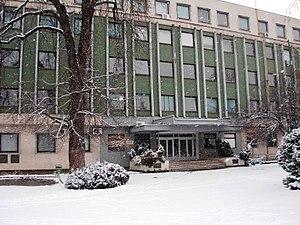
L'université de Sarajevo est une université publique située à Sarajevo, la capitale de la Bosnie-Herzégovine. Son origine remonte à 1531 mais, sous sa forme actuelle, elle a été fondée en 1949. En 2013, elle est dirigée par le recteur Muharem Avdispahić.